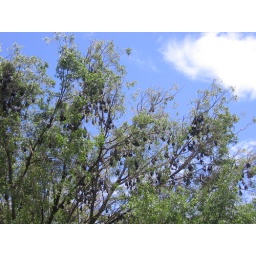
fruit bats in the tree